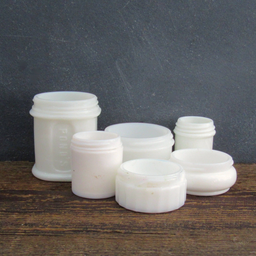
Label: glass